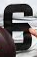
Number: 6